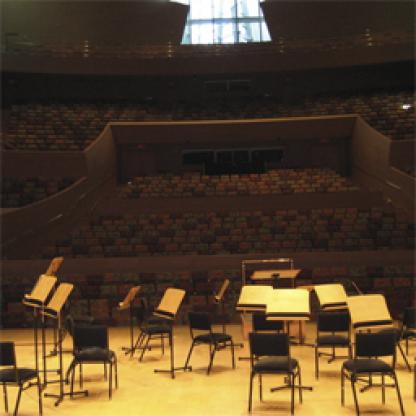
Scene: Indoor